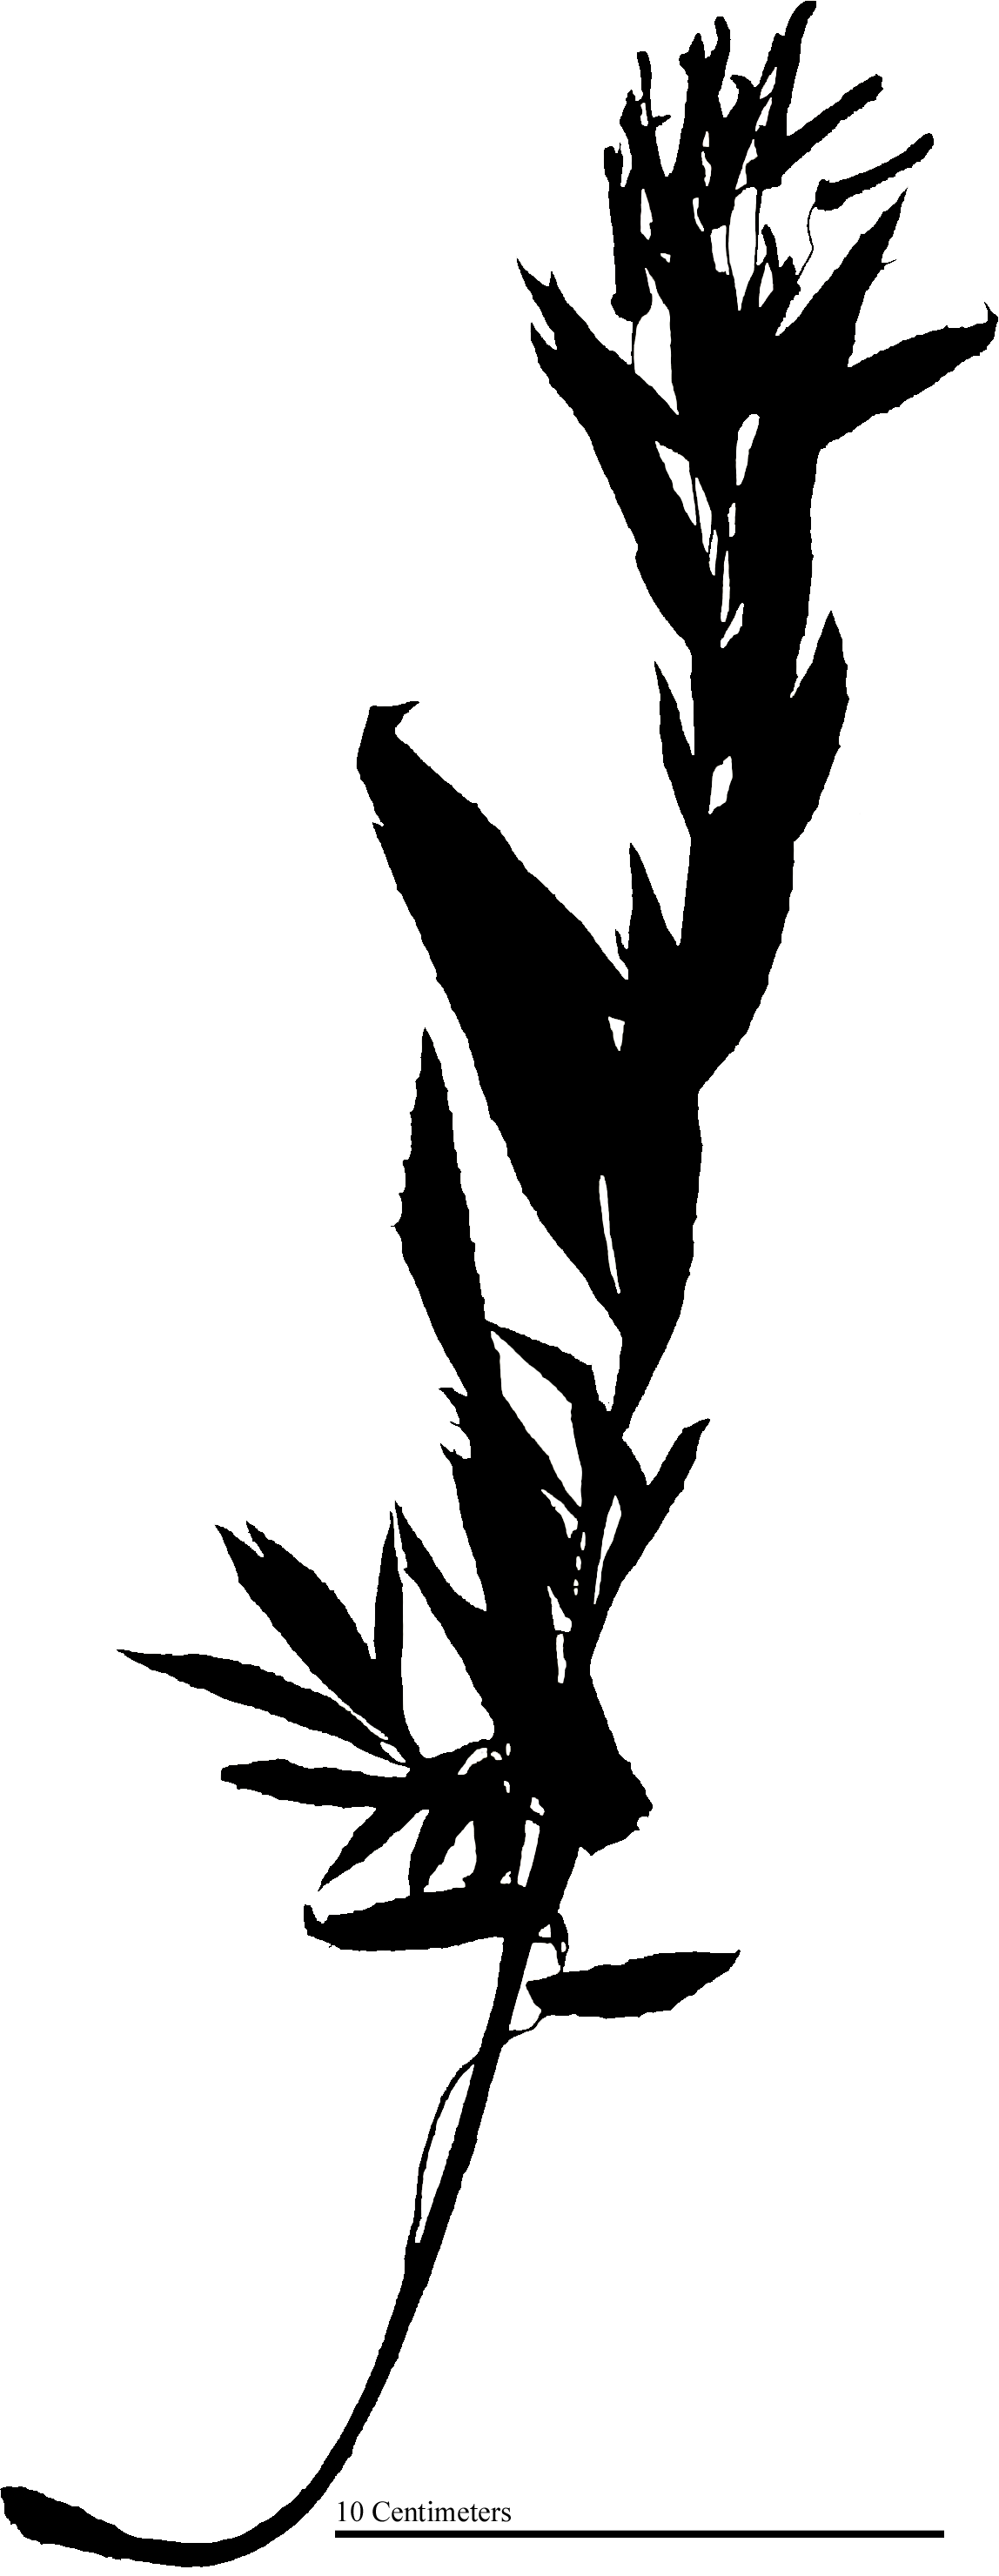
Species: Lobelia laxiflora
Plant height: 42.1 cm, width: 16.4 cm